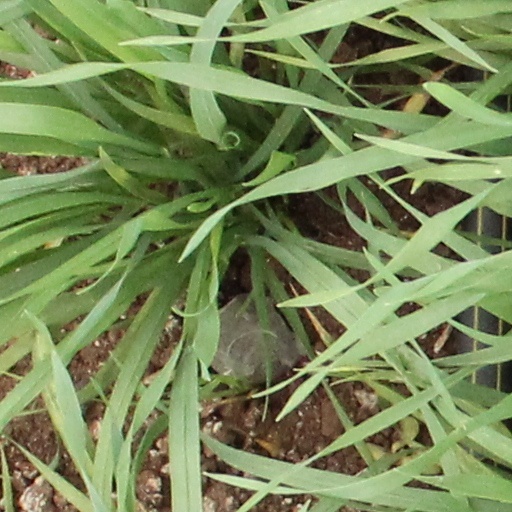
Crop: wheat